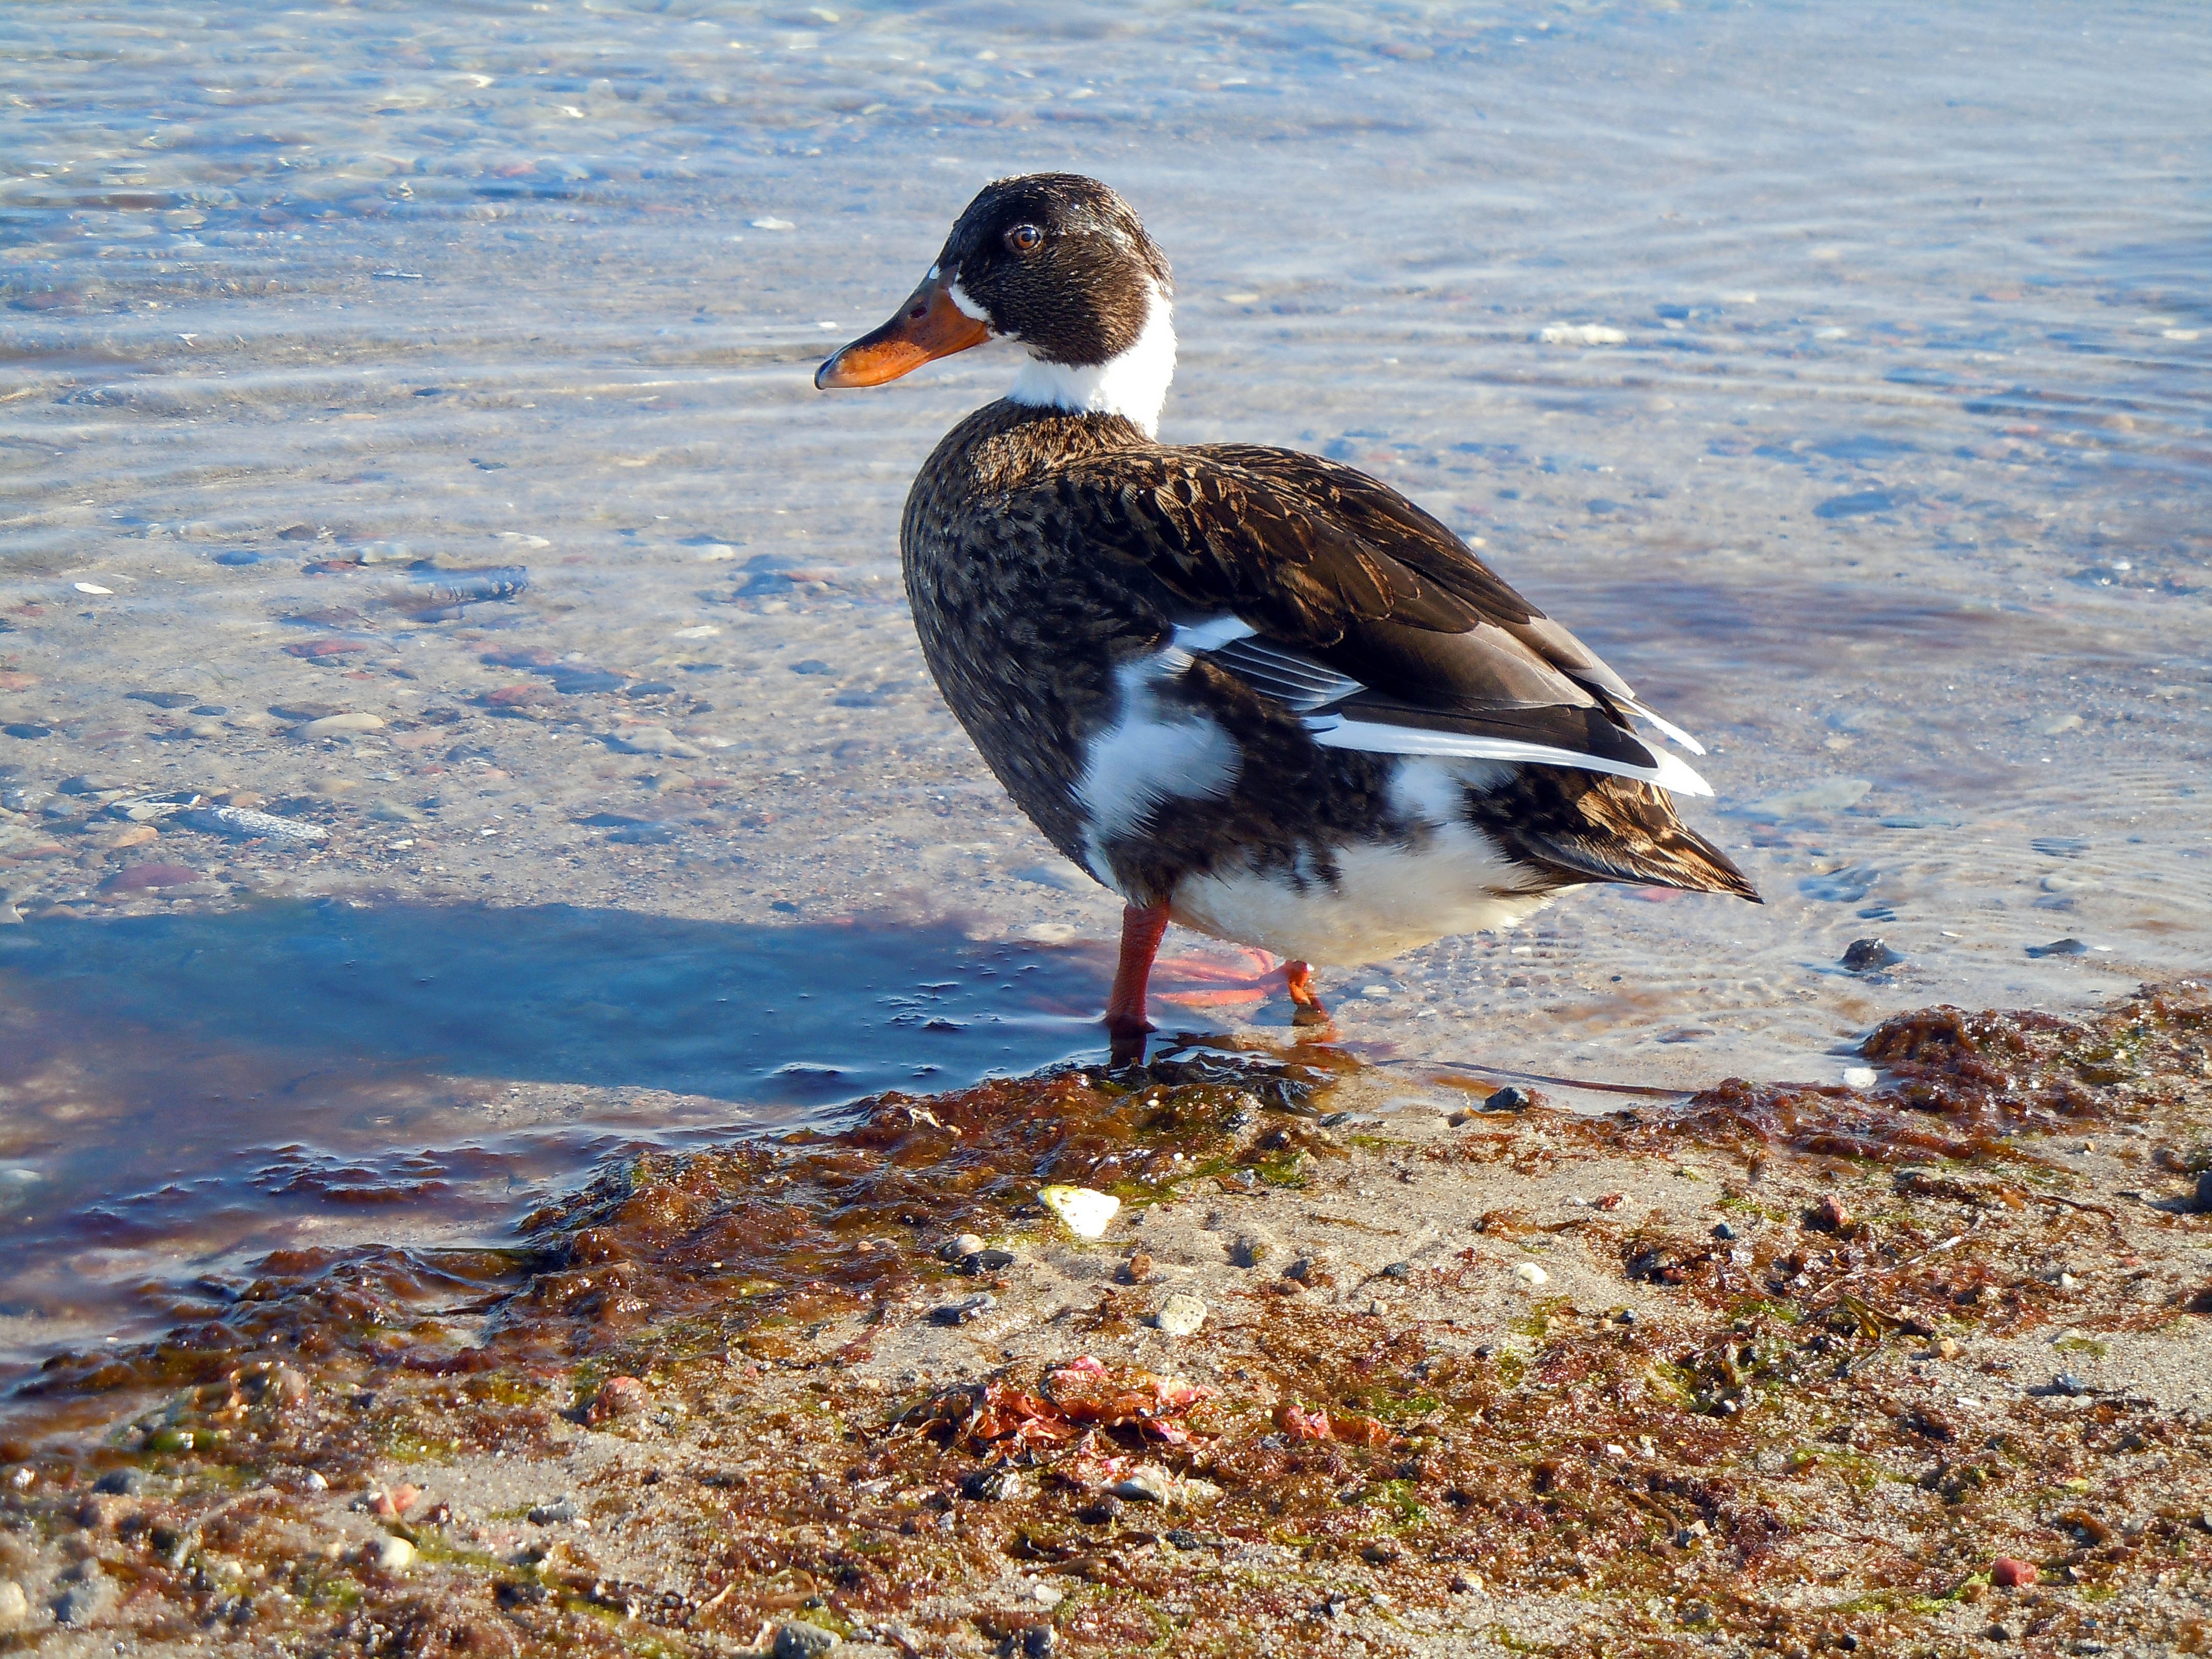
beach, sea, water, nature, bird, seabird, wildlife, beak, fauna, duck, vertebrate, water bird, shorebird, charadriiformes, seaduck